Trieste Airport

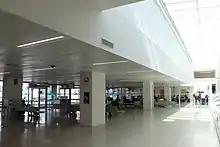
Terminal interior

The airport is connected to the national railway and highway networks thanks to the Intermodal Transit Hub completed in March 2018, serving as an air-road-rail interchange.